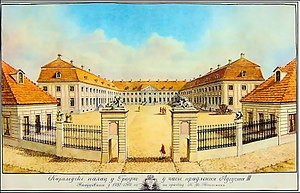
Hrodna
Det nye Hrodna slot.